Star Fleet Battles

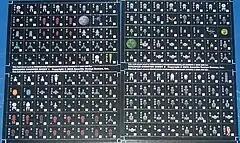
From Module H1 - Federation, Klingon, Romulan, Gorn, Kzinti, Tholian and Orion ship counters.

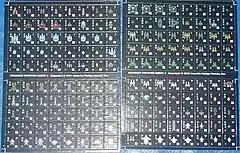
From Module H1 - ISC, Andromedan, Neo-Tholian, Hydran, Lyran, Vudar, Seltorian, WYN, LDR and Jindarian ship counters.

Recently, ADB has started releasing a set of 'Master' products. These are intended as a compilation of all the system into a single source, instead of needing to either constantly refer to different products, or tear them apart to integrate them by hand. Existing products are: